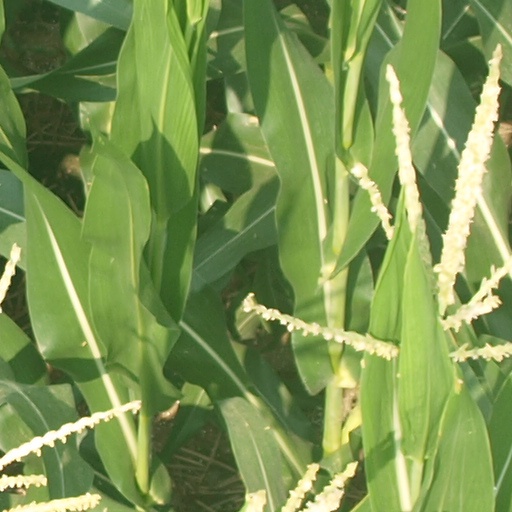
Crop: maize; corn